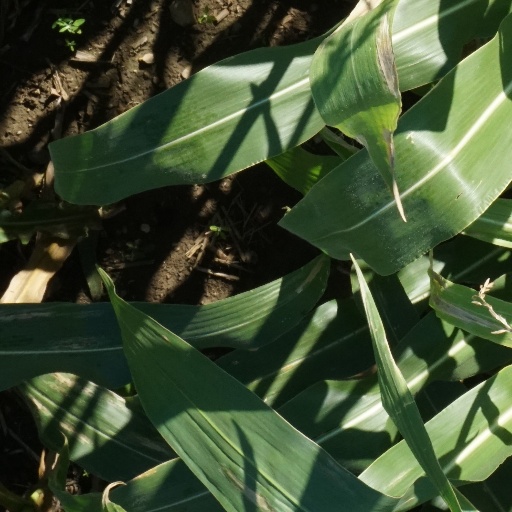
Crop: maize; corn